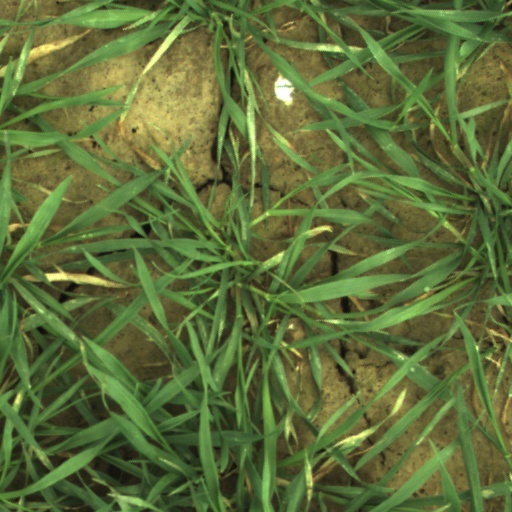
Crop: wheat